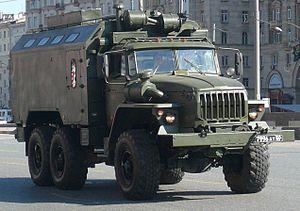
Ural-4320 est un camion militaire russe produit par Ural Automotive Plant depuis 1976. Il est le successeur de l'Ural-375 et est lui-même suivi par le Ural-5323.